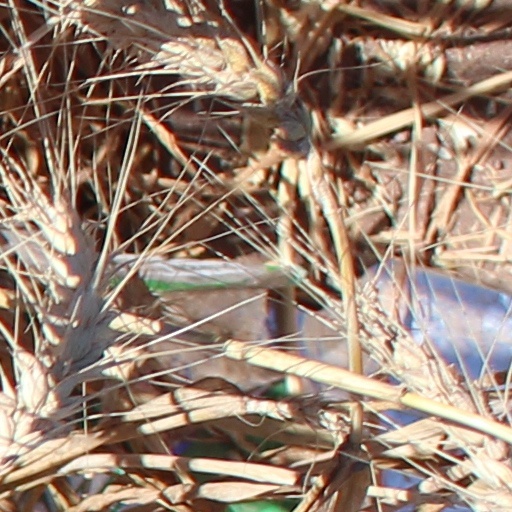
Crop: wheat